Nadezhda Gracheva

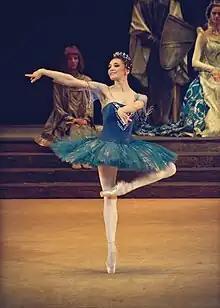
Nadezhda Gracheva

Nadezhda Aleksandrovna Gracheva (born 21 December 1969) is a Russian ballerina and ballet teacher who has danced with the Bolshoi Ballet.